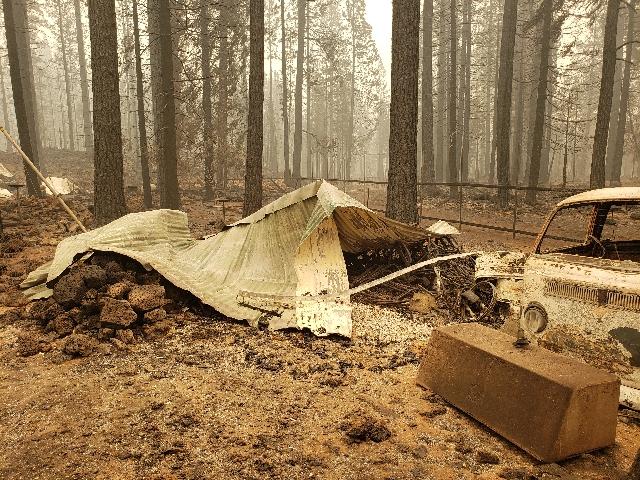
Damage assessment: destroyed